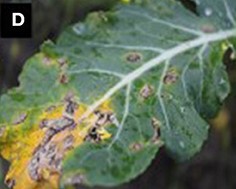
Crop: unknown
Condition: cabbage_alternaria_spot